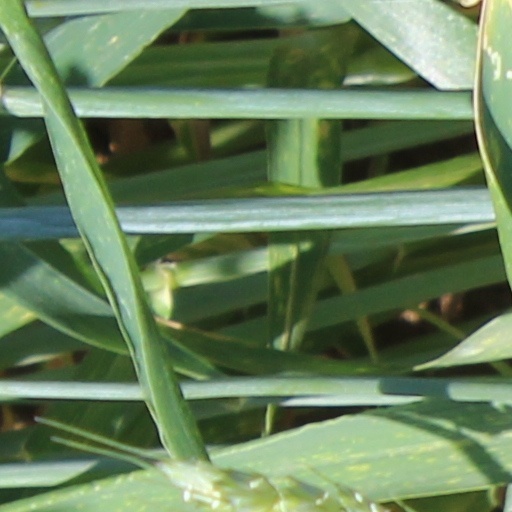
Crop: wheat